Masala chai

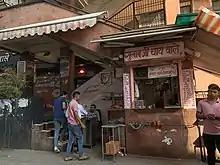
A roadside "chaiwale" (chai store) in Jaipur, Rajasthan, India

Masala chai is popular in East Africa and the Caribbean. It is also popular in the Gulf Arab region, where it is known as "Chai Karak".